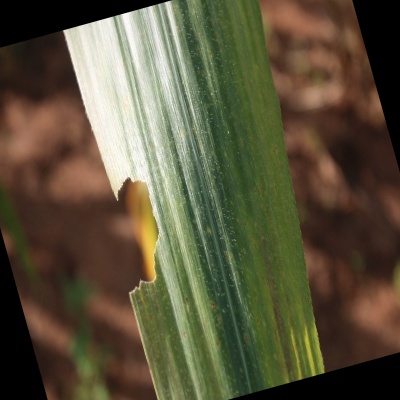
Label: Corn_(Maize)___Maize_Streak_Virus